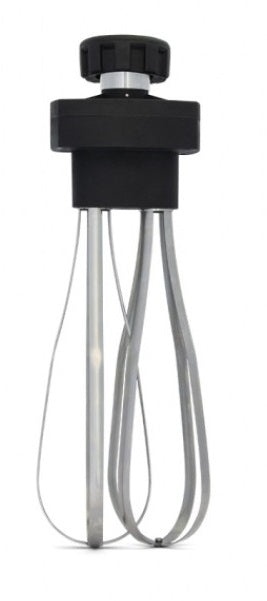
VIPA 400MM FÖR HANDBLANDARE HM-65
Brand: Combisteel
Upptäck vår visp till HM-65 handmixern! Denna högkvalitativa visp är det perfekta tillskottet till din handmixer och erbjuder extra flexibilitet i köket. Oavsett om du vispar ägg, gör fluffiga såser eller förbereder vispgrädde, är denna visp designad för att fungera snabbt och effektivt. Tack vare sin robusta design i rostfritt stål och robust konstruktion är denna visp idealisk för professionell användning. Den är lätt att fästa och ta loss från stavmixern, vilket gör att du snabbt kan växla mellan olika tillbehör. Vispen är speciellt utformad för att fungera bra med både små och stora mängder, vilket gör den idealisk för alla köksuppgifter. Nyckelfunktioner: Kraftfull prestanda: perfekt för att snabbt vispa ingredienser och skapa lätta, luftiga blandningar. Tålig och robust: tillverkad av högkvalitativt rostfritt stål för långvarig prestanda och intensiv användning. Lätt att rengöra: den avtagbara designen gör rengöringen snabb och enkel. Mångsidig: perfekt för att vispa ägg, göra fluffiga såser och förbereda desserter. Oavsett om du är en professionell kock eller en passionerad husmanskock, hjälper denna visp dig att få ut det mesta av din stavmixer. Beställ vispen idag och upplev dess mångsidighet i ditt kök! Teknisk specifikation Höjd : 400 Bruttovikt: 1
Category: Home & Garden > Kitchen & Dining > Kitchen Tools & Utensils > Salad Dressing Mixers & Shakers > Mixers